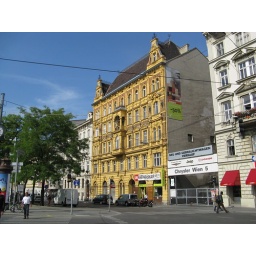
One of many yellow buildings in Vienna.